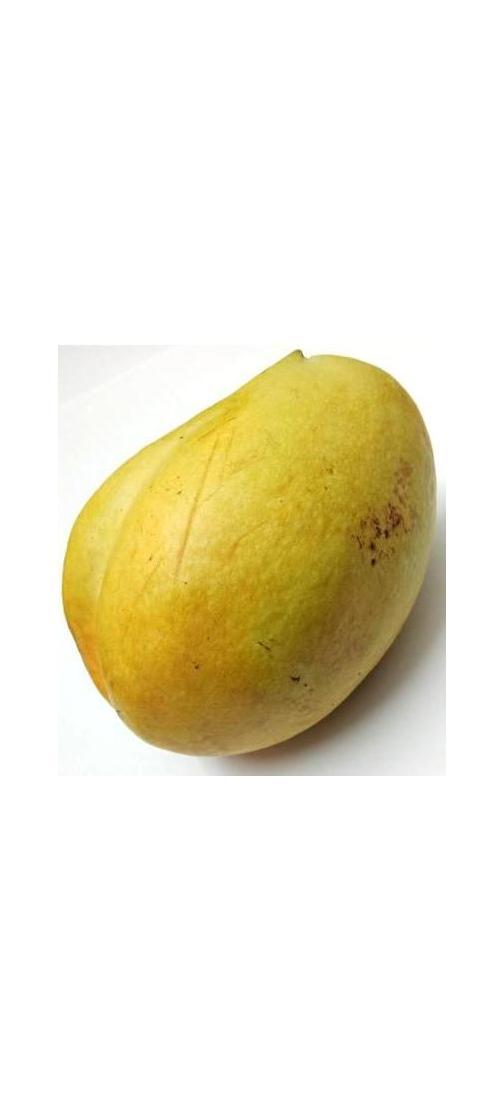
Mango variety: Bari-11